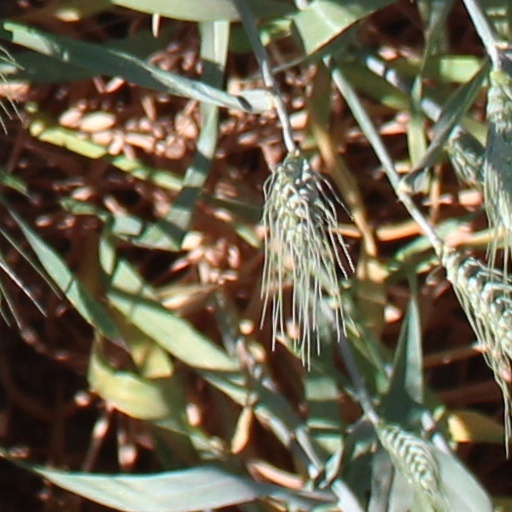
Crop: wheat